Netherlands at the 1936 Summer Olympics

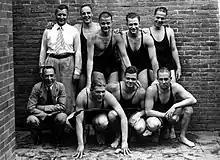
The Dutch water polo team

The Netherlands competed at the 1936 Summer Olympics in Berlin, Germany. 165 competitors, 145 men and 20 women, took part in 75 events in 15 sports.